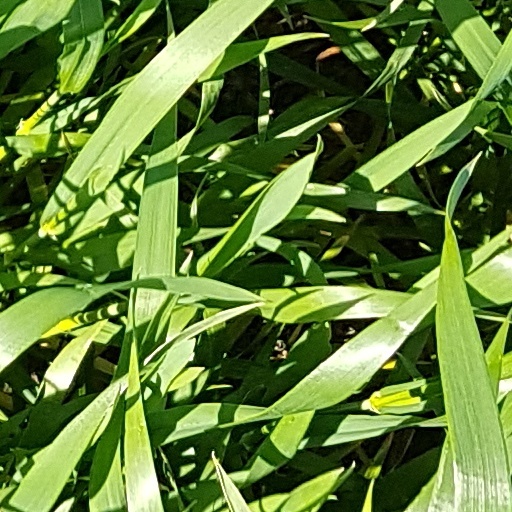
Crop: wheat